Samuel Beckett

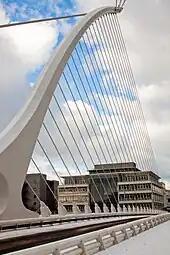
The Samuel Beckett Bridge, Dublin

In his theatre of the late period, Beckett's characters—already few in number in the earlier plays—are whittled down to essential elements. The ironically titled "Play" (1962), for instance, consists of three characters immersed up to their necks in large funeral urns. The television drama "Eh Joe" (1963), which was written for the actor Jack MacGowran, is animated by a camera that steadily closes into a tight focus upon the face of the title character. The play "Not I" (1972) consists almost solely of, in Beckett's words, "a moving mouth with the rest of the stage in darkness". Following from "Krapp's Last Tape", many of these later plays explore memory, often in the form of a forced recollection of haunting past events in a moment of stillness in the present. They also deal with the theme of the self-confined and observed, with a voice that either comes from outside into the protagonist's head (as in "Eh Joe") or else another character comments on the protagonist silently, by means of gesture (as in "Not I"). Beckett's most politically charged play, "Catastrophe" (1982), which was dedicated to Václav Havel, deals relatively explicitly with the idea of dictatorship. After a long period of inactivity, Beckett's poetry experienced a revival during this period in the ultra-terse French poems of "mirlitonnades", with some as short as six words. These defied Beckett's usual scrupulous concern to translate his work from its original into the other of his two languages; several writers, including Derek Mahon, have attempted translations, but no complete version of the sequence has been published in English.